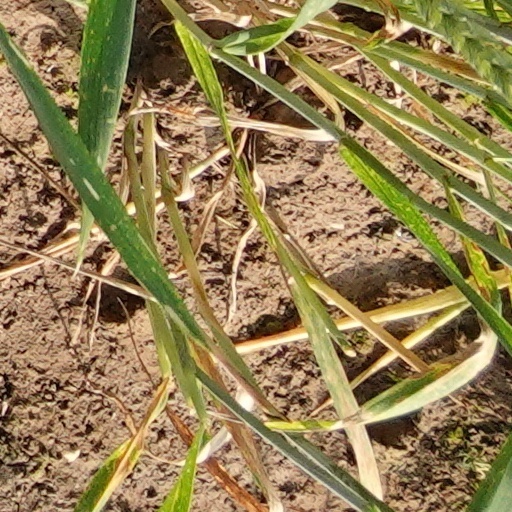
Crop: wheat